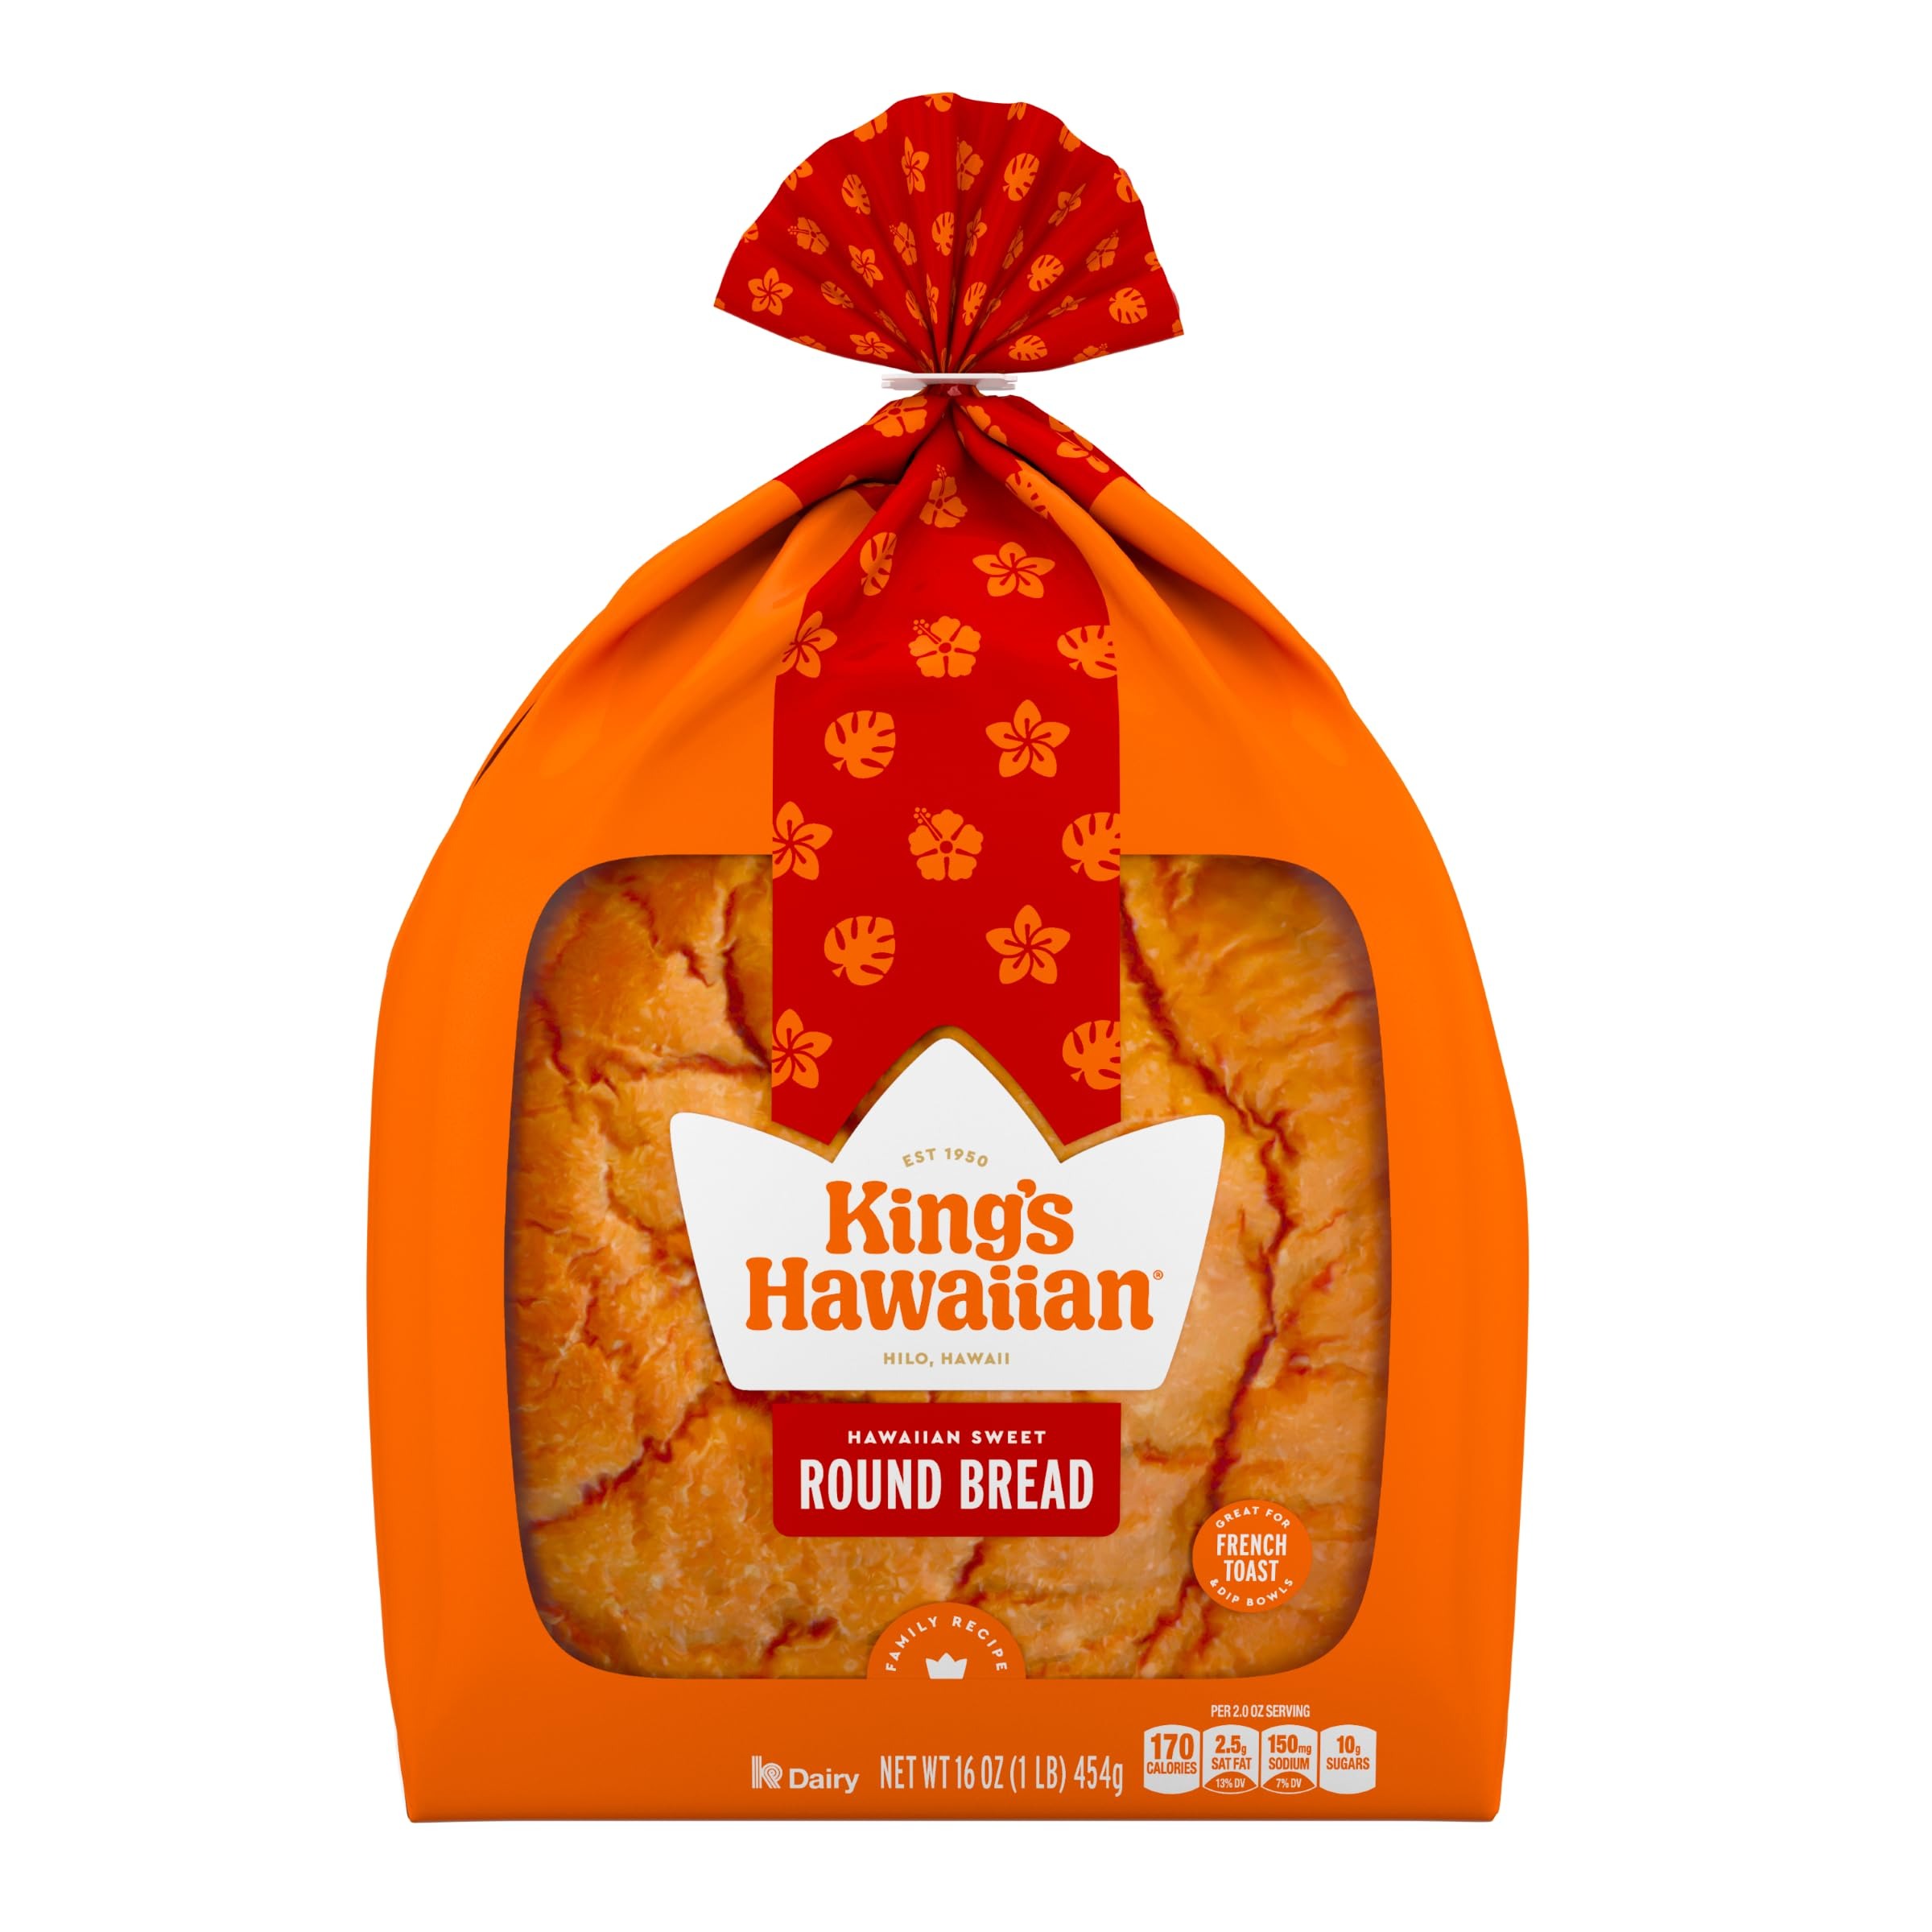
Item Name: King's Hawaiian Original Hawaiian Bread, 16 oz
Bullet Point 1: One 16 oz round of KING'S HAWAIIAN Round Hawaiian Sweet Bread
Bullet Point 2: Round bread made with the original Hawaiian sweet recipe for a touch of sweetness Round bread made with the original Hawaiian sweet recipe for a touch of sweetness
Bullet Point 3: Soft bread loaf with the same light and airy texture as other KING'S HAWAIIAN bread
Bullet Point 4: Each loaf of bread is made without high fructose corn syrup, artificial dyes or trans fat
Bullet Point 5: Slice to any size for the perfect french toast, serve as a delicious bread bowl or add a twist to your favorite sweet snacks
Value: 16.0
Unit: Ounce

Price: 8.07